Georgia–Poland relations

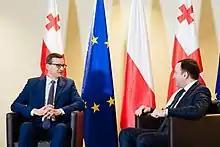
Georgian Prime Minister Irakli Garibashvili during meeting with Polish Prime Minister Mateusz Morawiecki in Batumi in 2022

Both countries regained independence in 1918. In 1918, the Polish Regency Council sent diplomat Wacław Ostrowski to Georgia. Ostrowski organized a Polish consular agency in Tbilisi and began talks with Noe Zhordania on a military alliance. In 1920 the consular agency was upgraded into a consulate, and then in 1921 into a consulate general with a plan to further upgrade it into an embassy. Poland and Georgia had established good relations and signed an alliance. Both countries were invaded by Soviet Russia. Poland successfully repelled the Russian invasion and secured its independence, but Georgia was conquered. Poland maintained contacts with the Georgian government-in-exile. As a result of repatriation of Poles to Poland, their number in Georgia decreased from over 15,000 in 1914 to 3,000 in 1926. Many Georgian military officers found refuge in Poland and joined the Polish Army. The officers fought in Polish defense during the joint German-Soviet invasion of Poland which started World War II in 1939. Many then joined the Polish resistance movement and some also fought in the Warsaw Uprising in 1944. Several Georgian officers were also among Poles murdered by the Russians in the large Katyn massacre in 1940. Poles in Georgia were among the victims of the so-called Polish Operation and Kulak Operation, carried out by the Soviet Union during the Great Purge in 1937–1938. Among the victims was painter, graphic artist and illustrator Henryk Hryniewski.